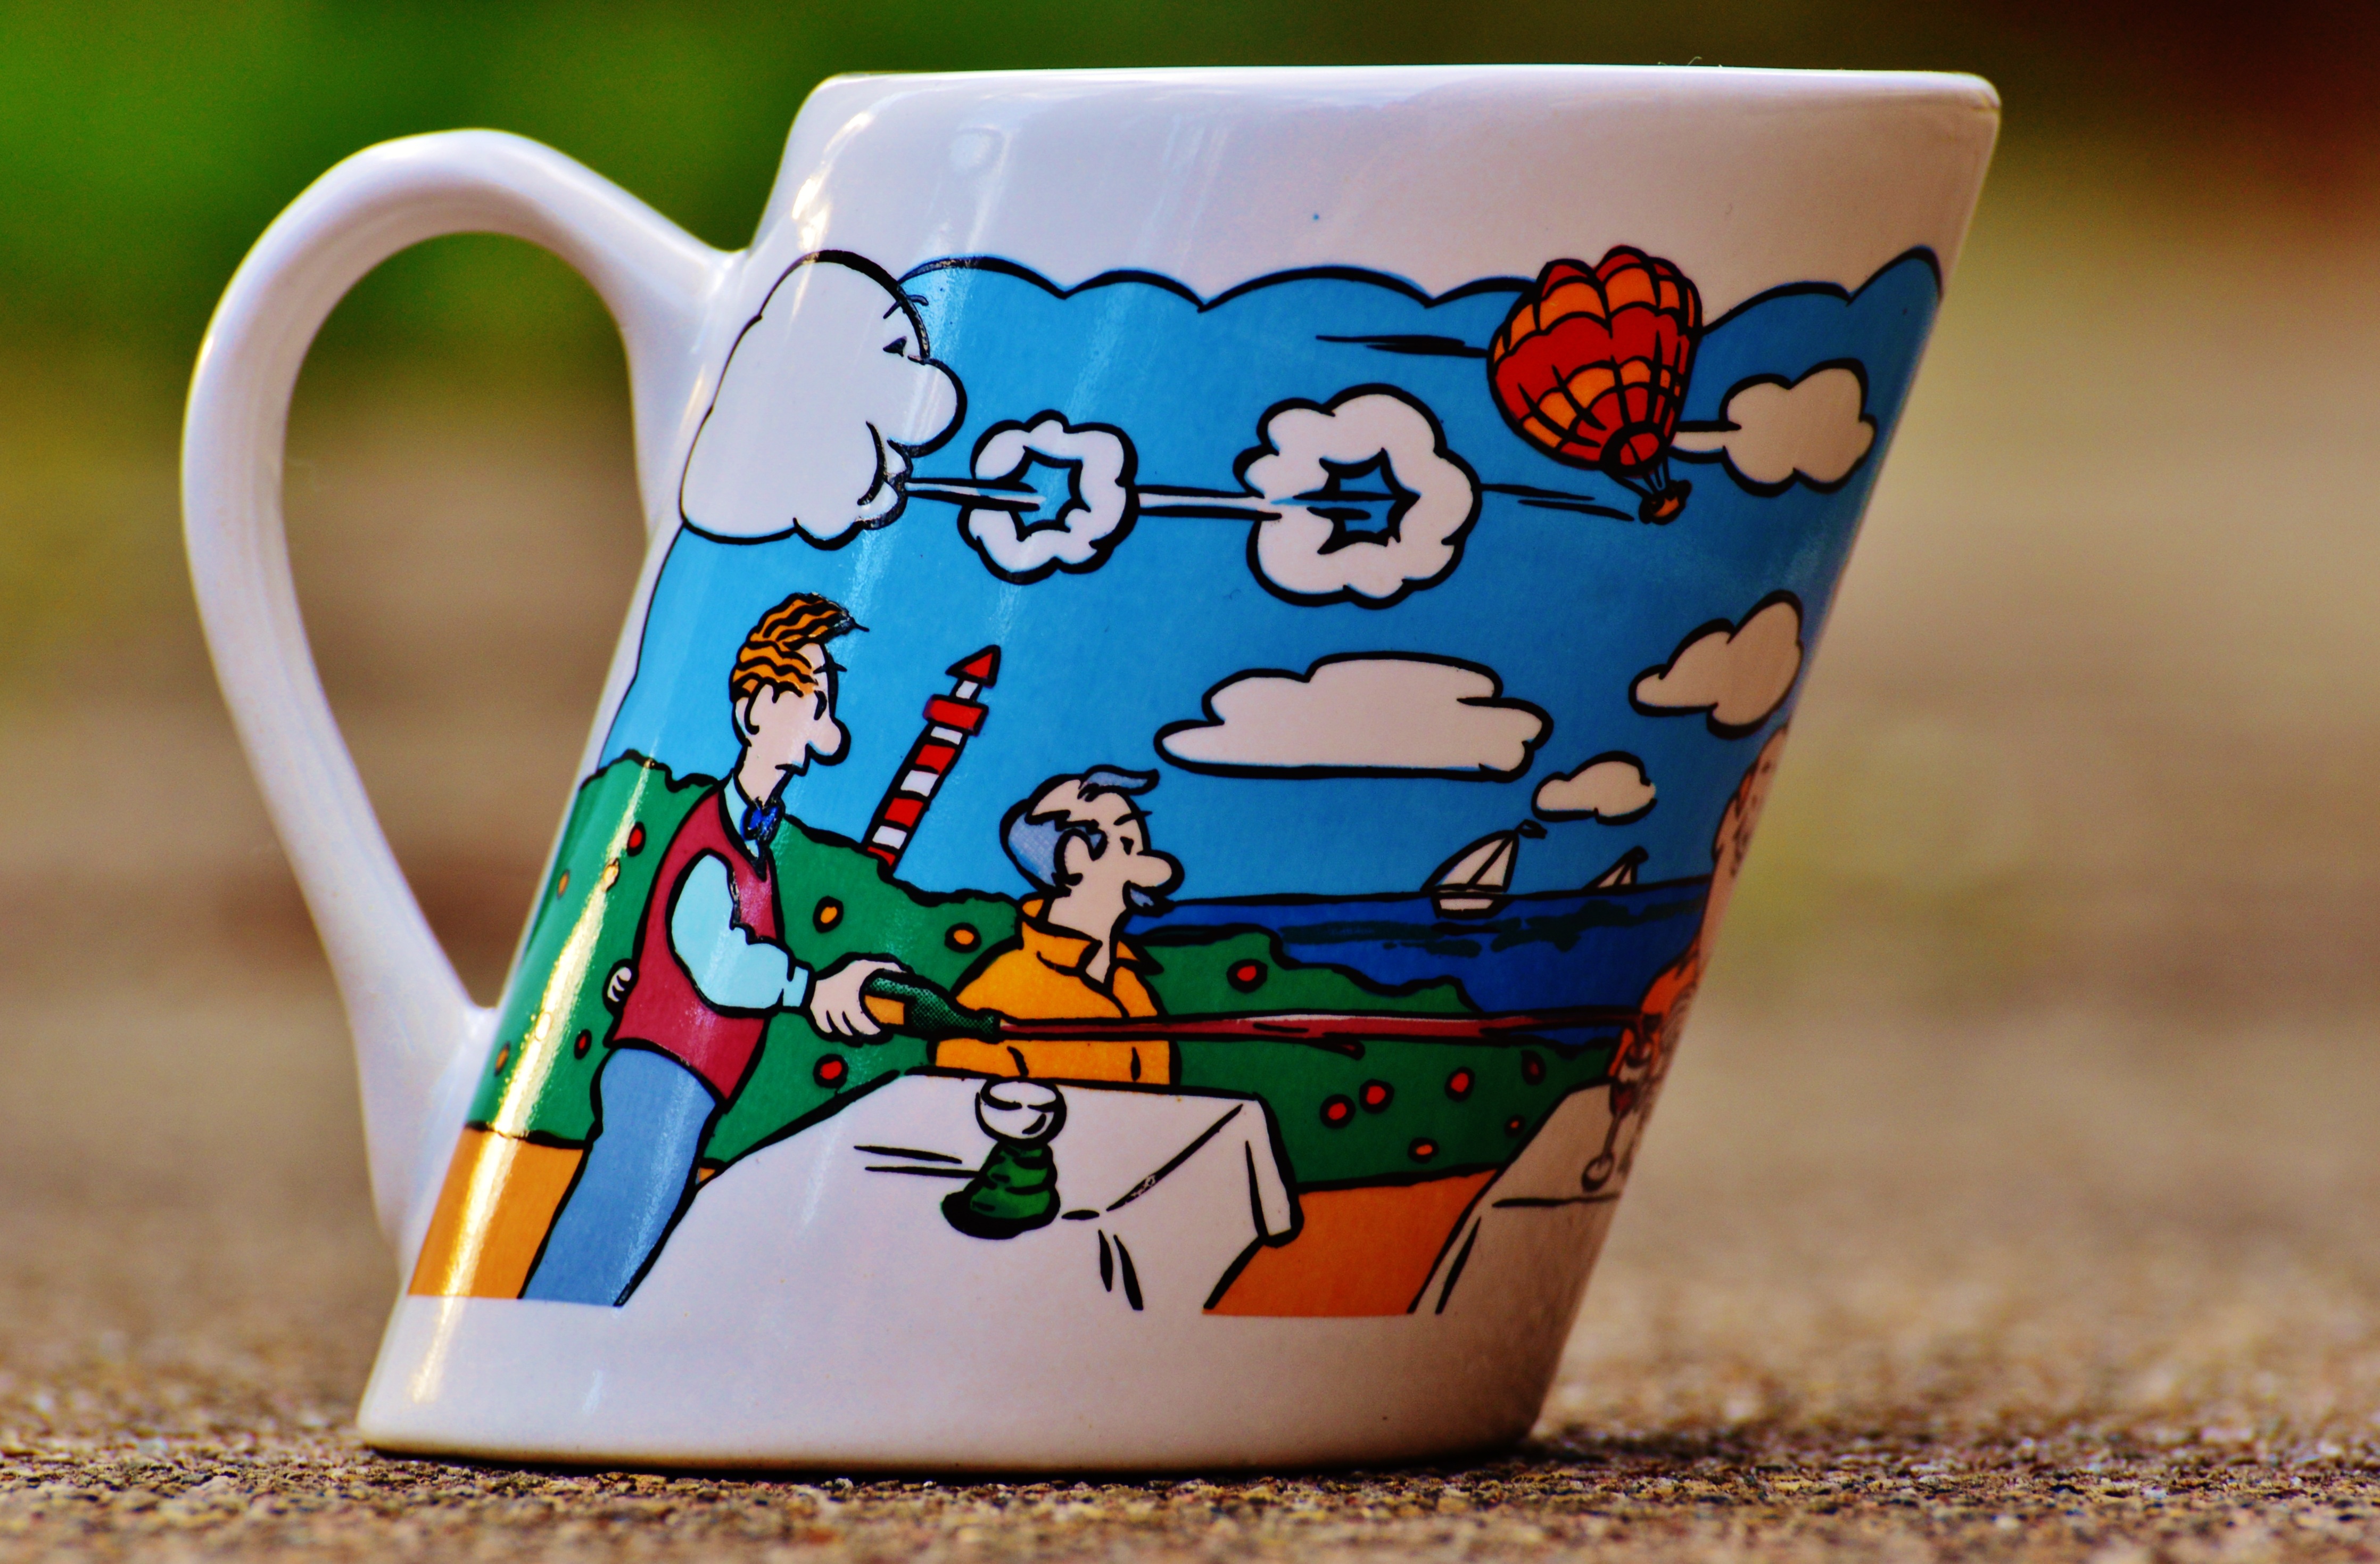
glass, wind, cup, ceramic, drink, blue, mug, coffee cup, art, funny, forward, drinking cup, askew, drinkware